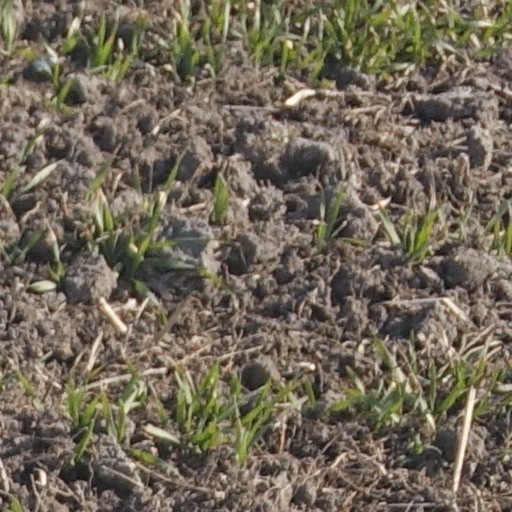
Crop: wheat